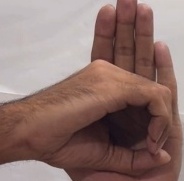
ASL sign: 0